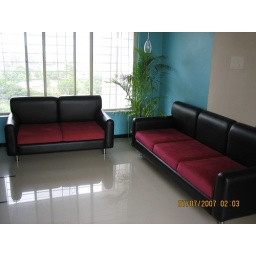
TV Room Sofa Set - Again custom made in the house